Peter Christian Knudtzon

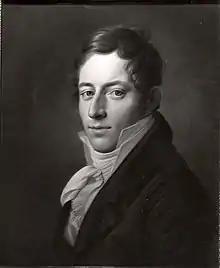
Peter Christian Knudtzon by Hornemann

Peter Christian Knudtzon (19 March 1789–17 November 1864) was a Danish businessman and ship-owner. He was one of the largest traders in Iceland in the middle of the 19th century. He owned Amaliegade 14 in Copenhagen. He was the father of Governor of the Bank of Denmark .